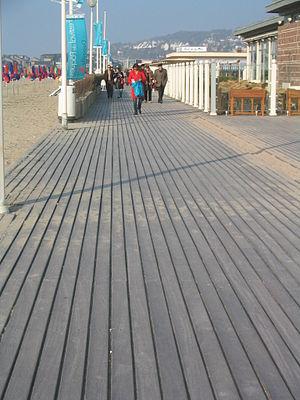
L'azobé est un arbre de la famille des Ochnaceae, croissant dans les forêts équatoriales et exploité pour son bois imputrescible.
L'indice de Chalais-Meudon, ou indice de dureté Monnin, permet de mesurer le niveau de dureté d'un bois. Il s'échelonne de 1 à 10. Il est décrit dans le norme française NF B51-013. Le test associé est attribué à Marcel Monnin, conservateur des eaux et forêts, qui l'a élaboré vers 1915 à Chalais-Meudon, dans le département des Hauts-de-Seine en région Île-de-France. Ce test consiste à exercer des compressions sur la matière du bois à l'aide d'un cylindre d'acier et à mesurer leurs empreintes.